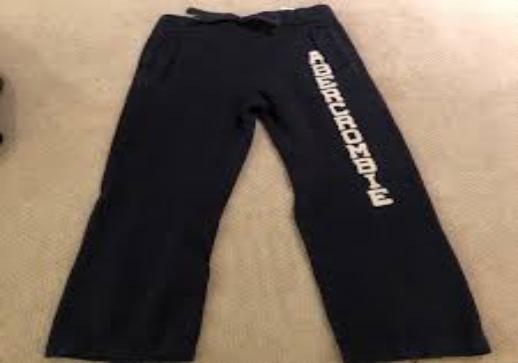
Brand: Abercrombie
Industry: Clothes